Shipley railway station

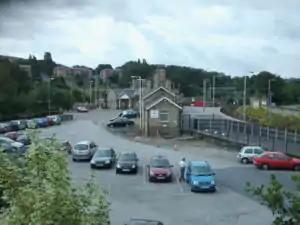
Platform 5

Shipley railway station serves the market town of Shipley in West Yorkshire, England. It is north of and north-west of .